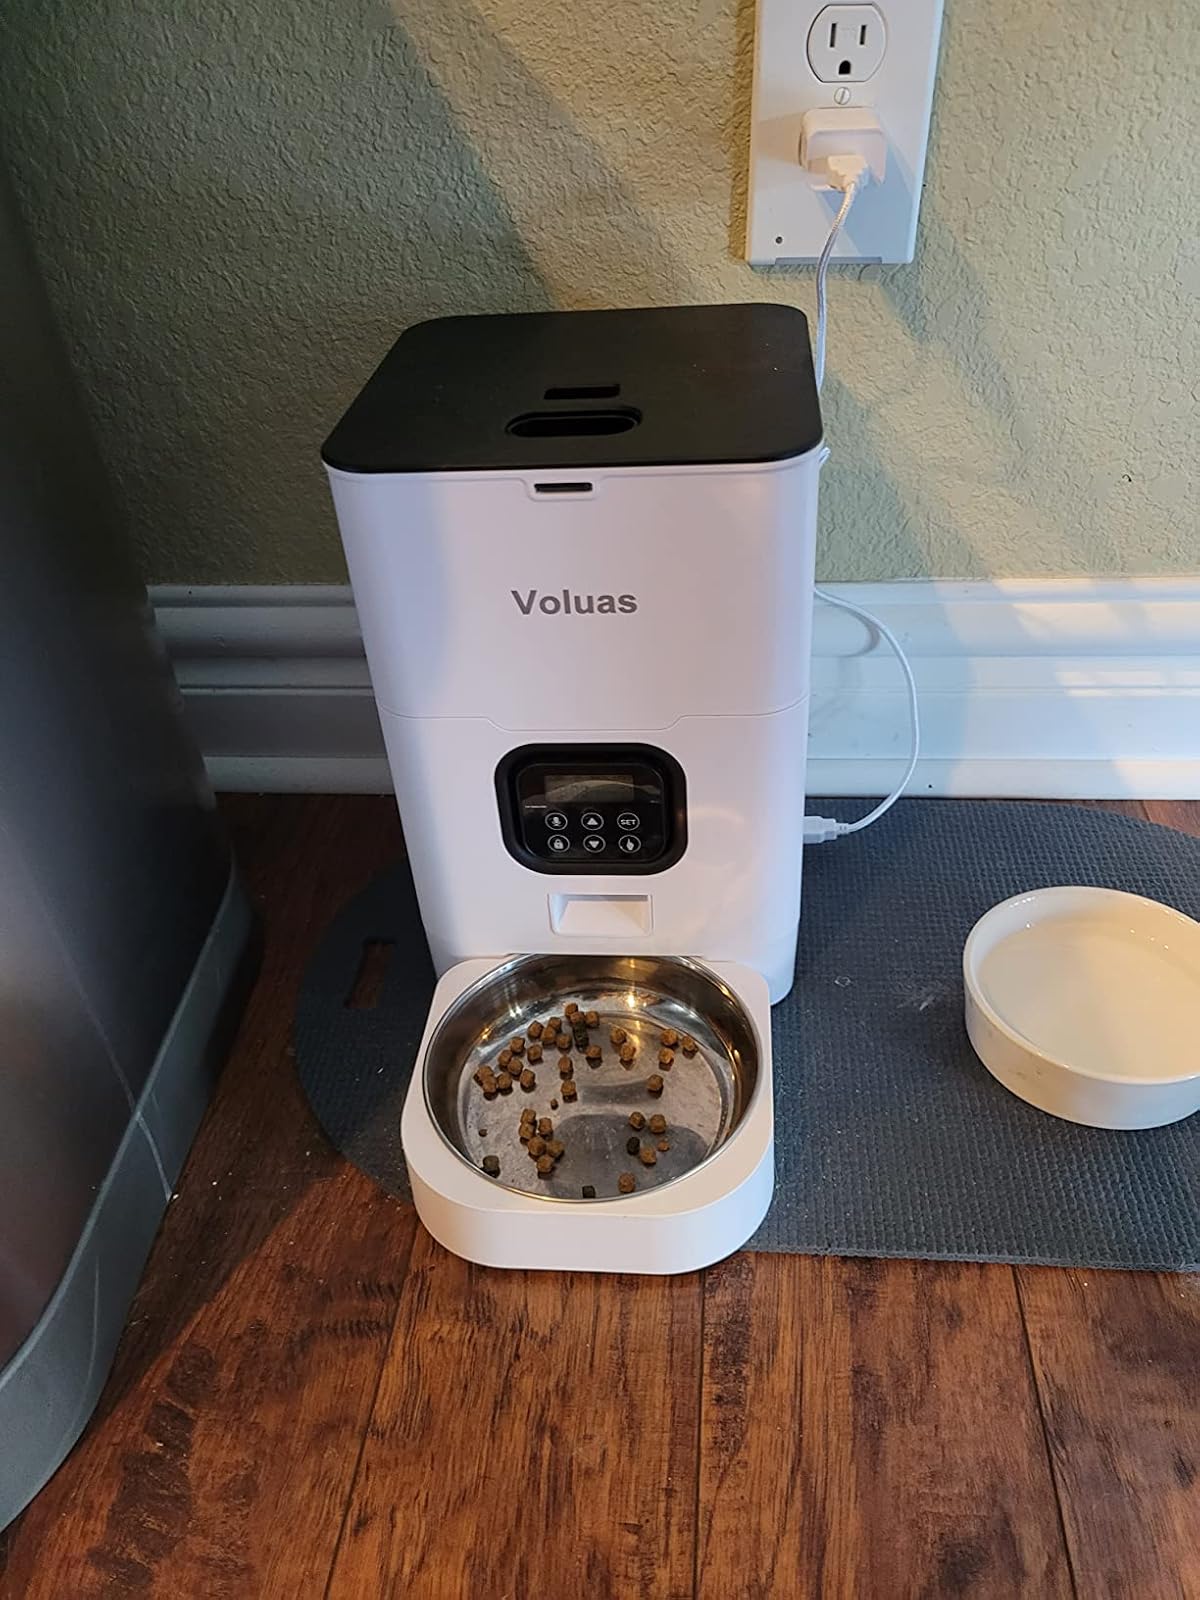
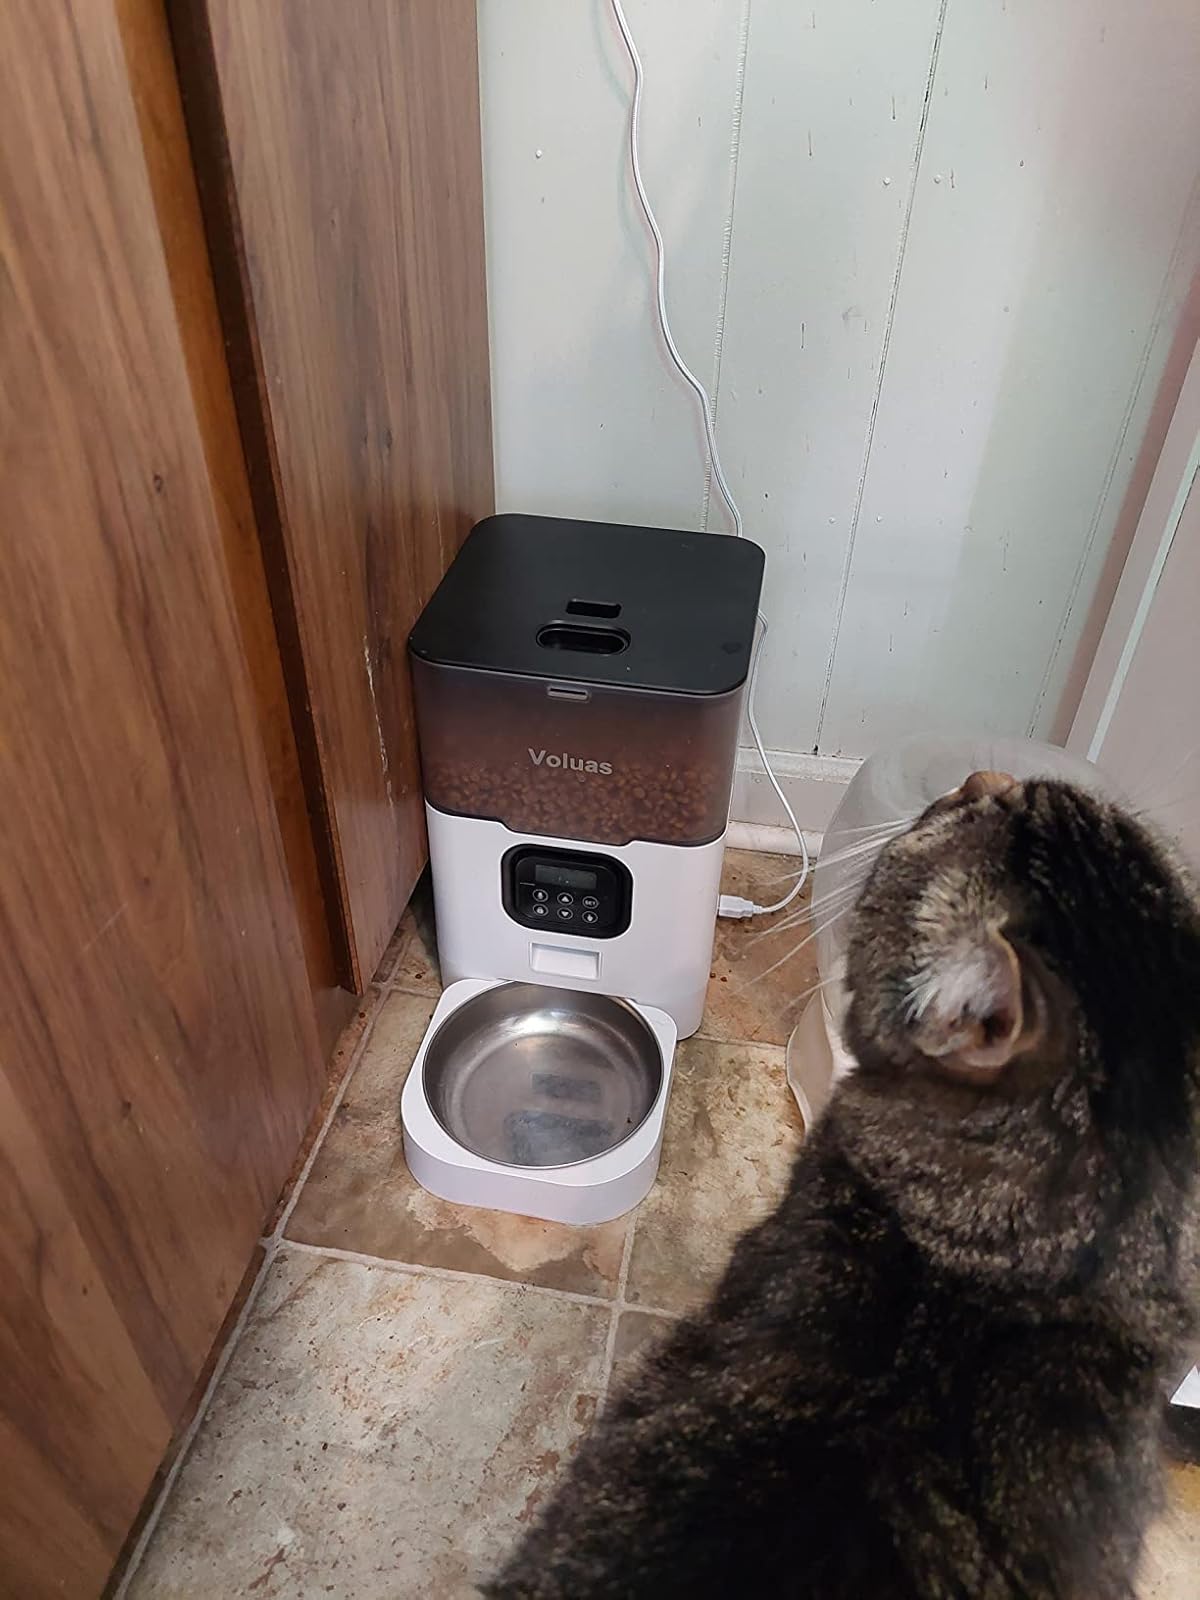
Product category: items_feeder
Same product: no